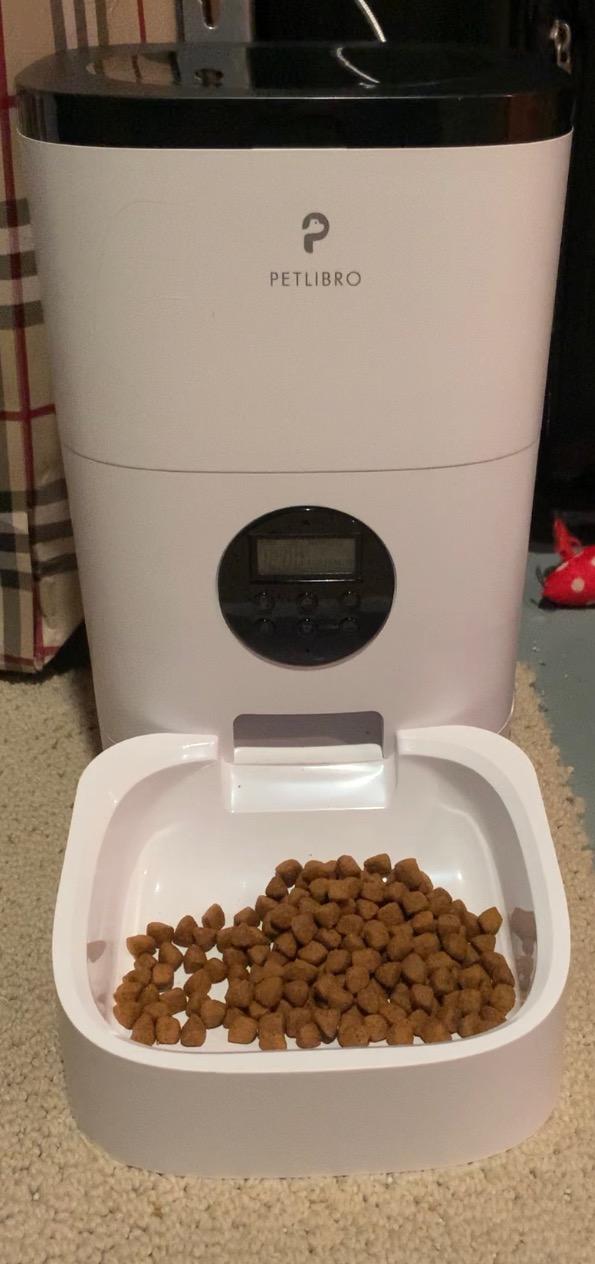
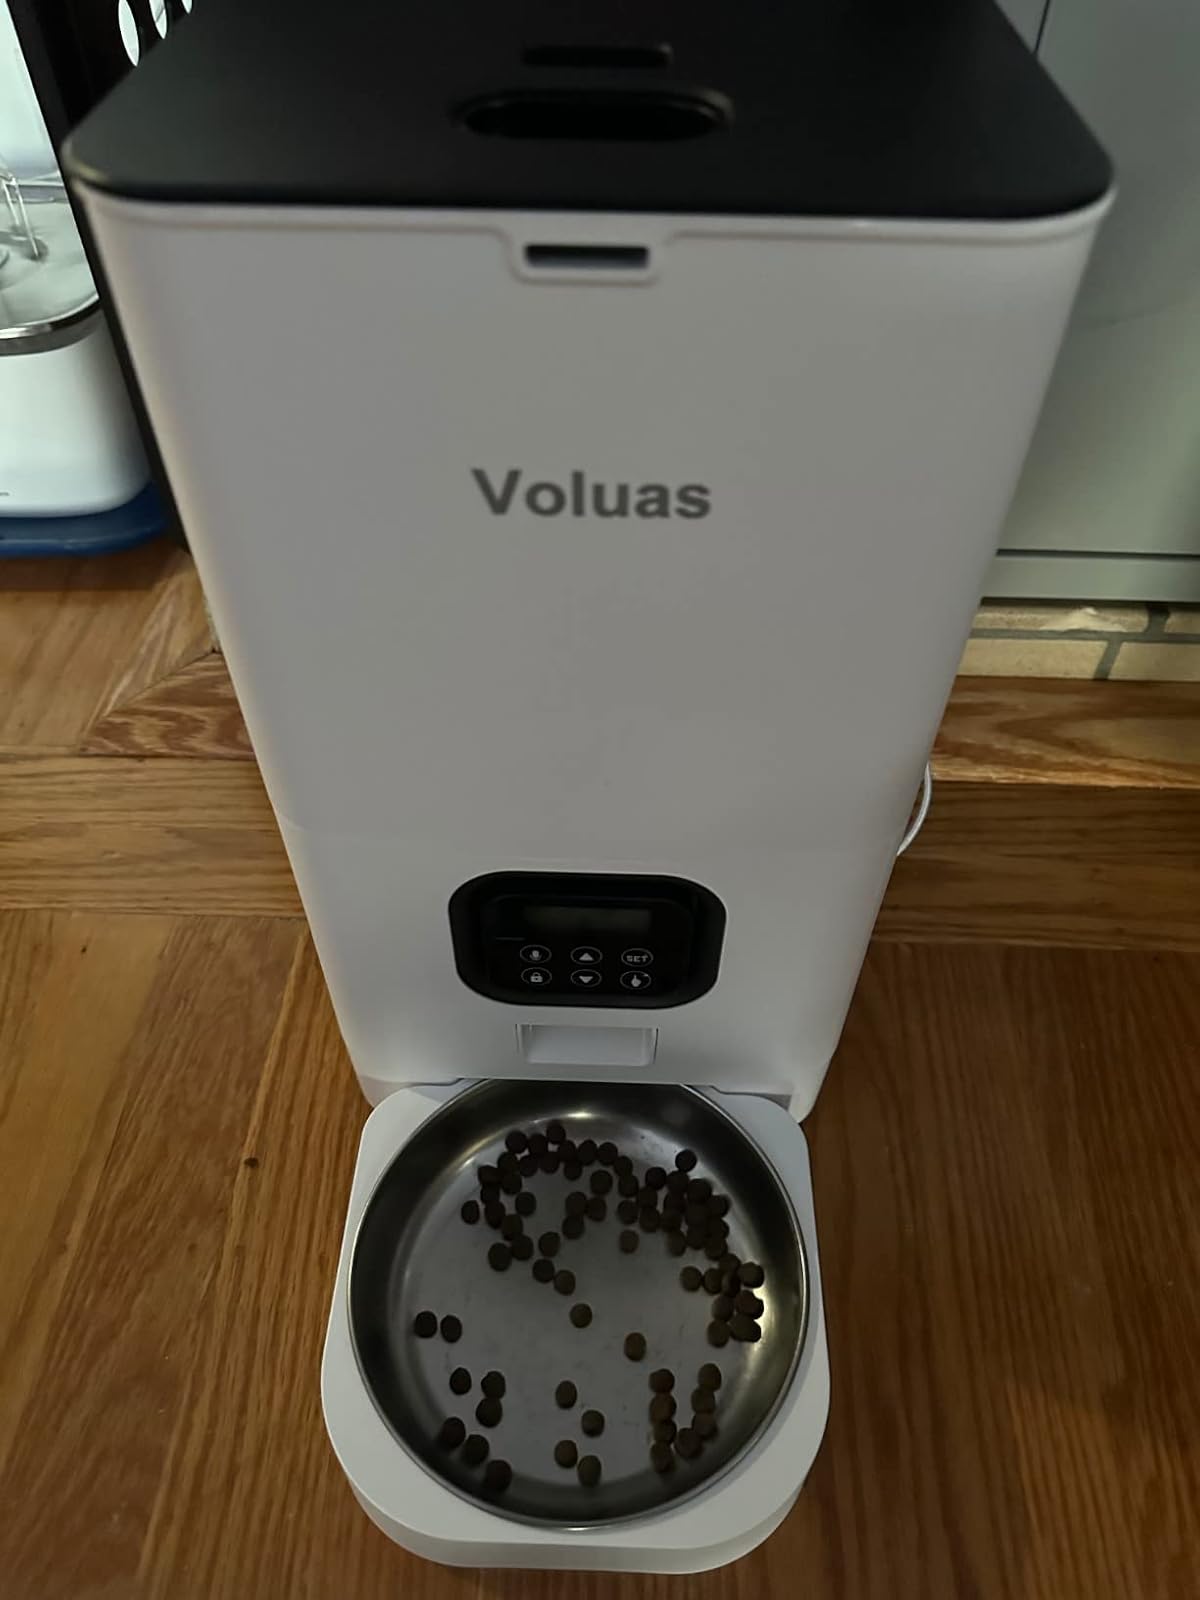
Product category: items_feeder
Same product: no